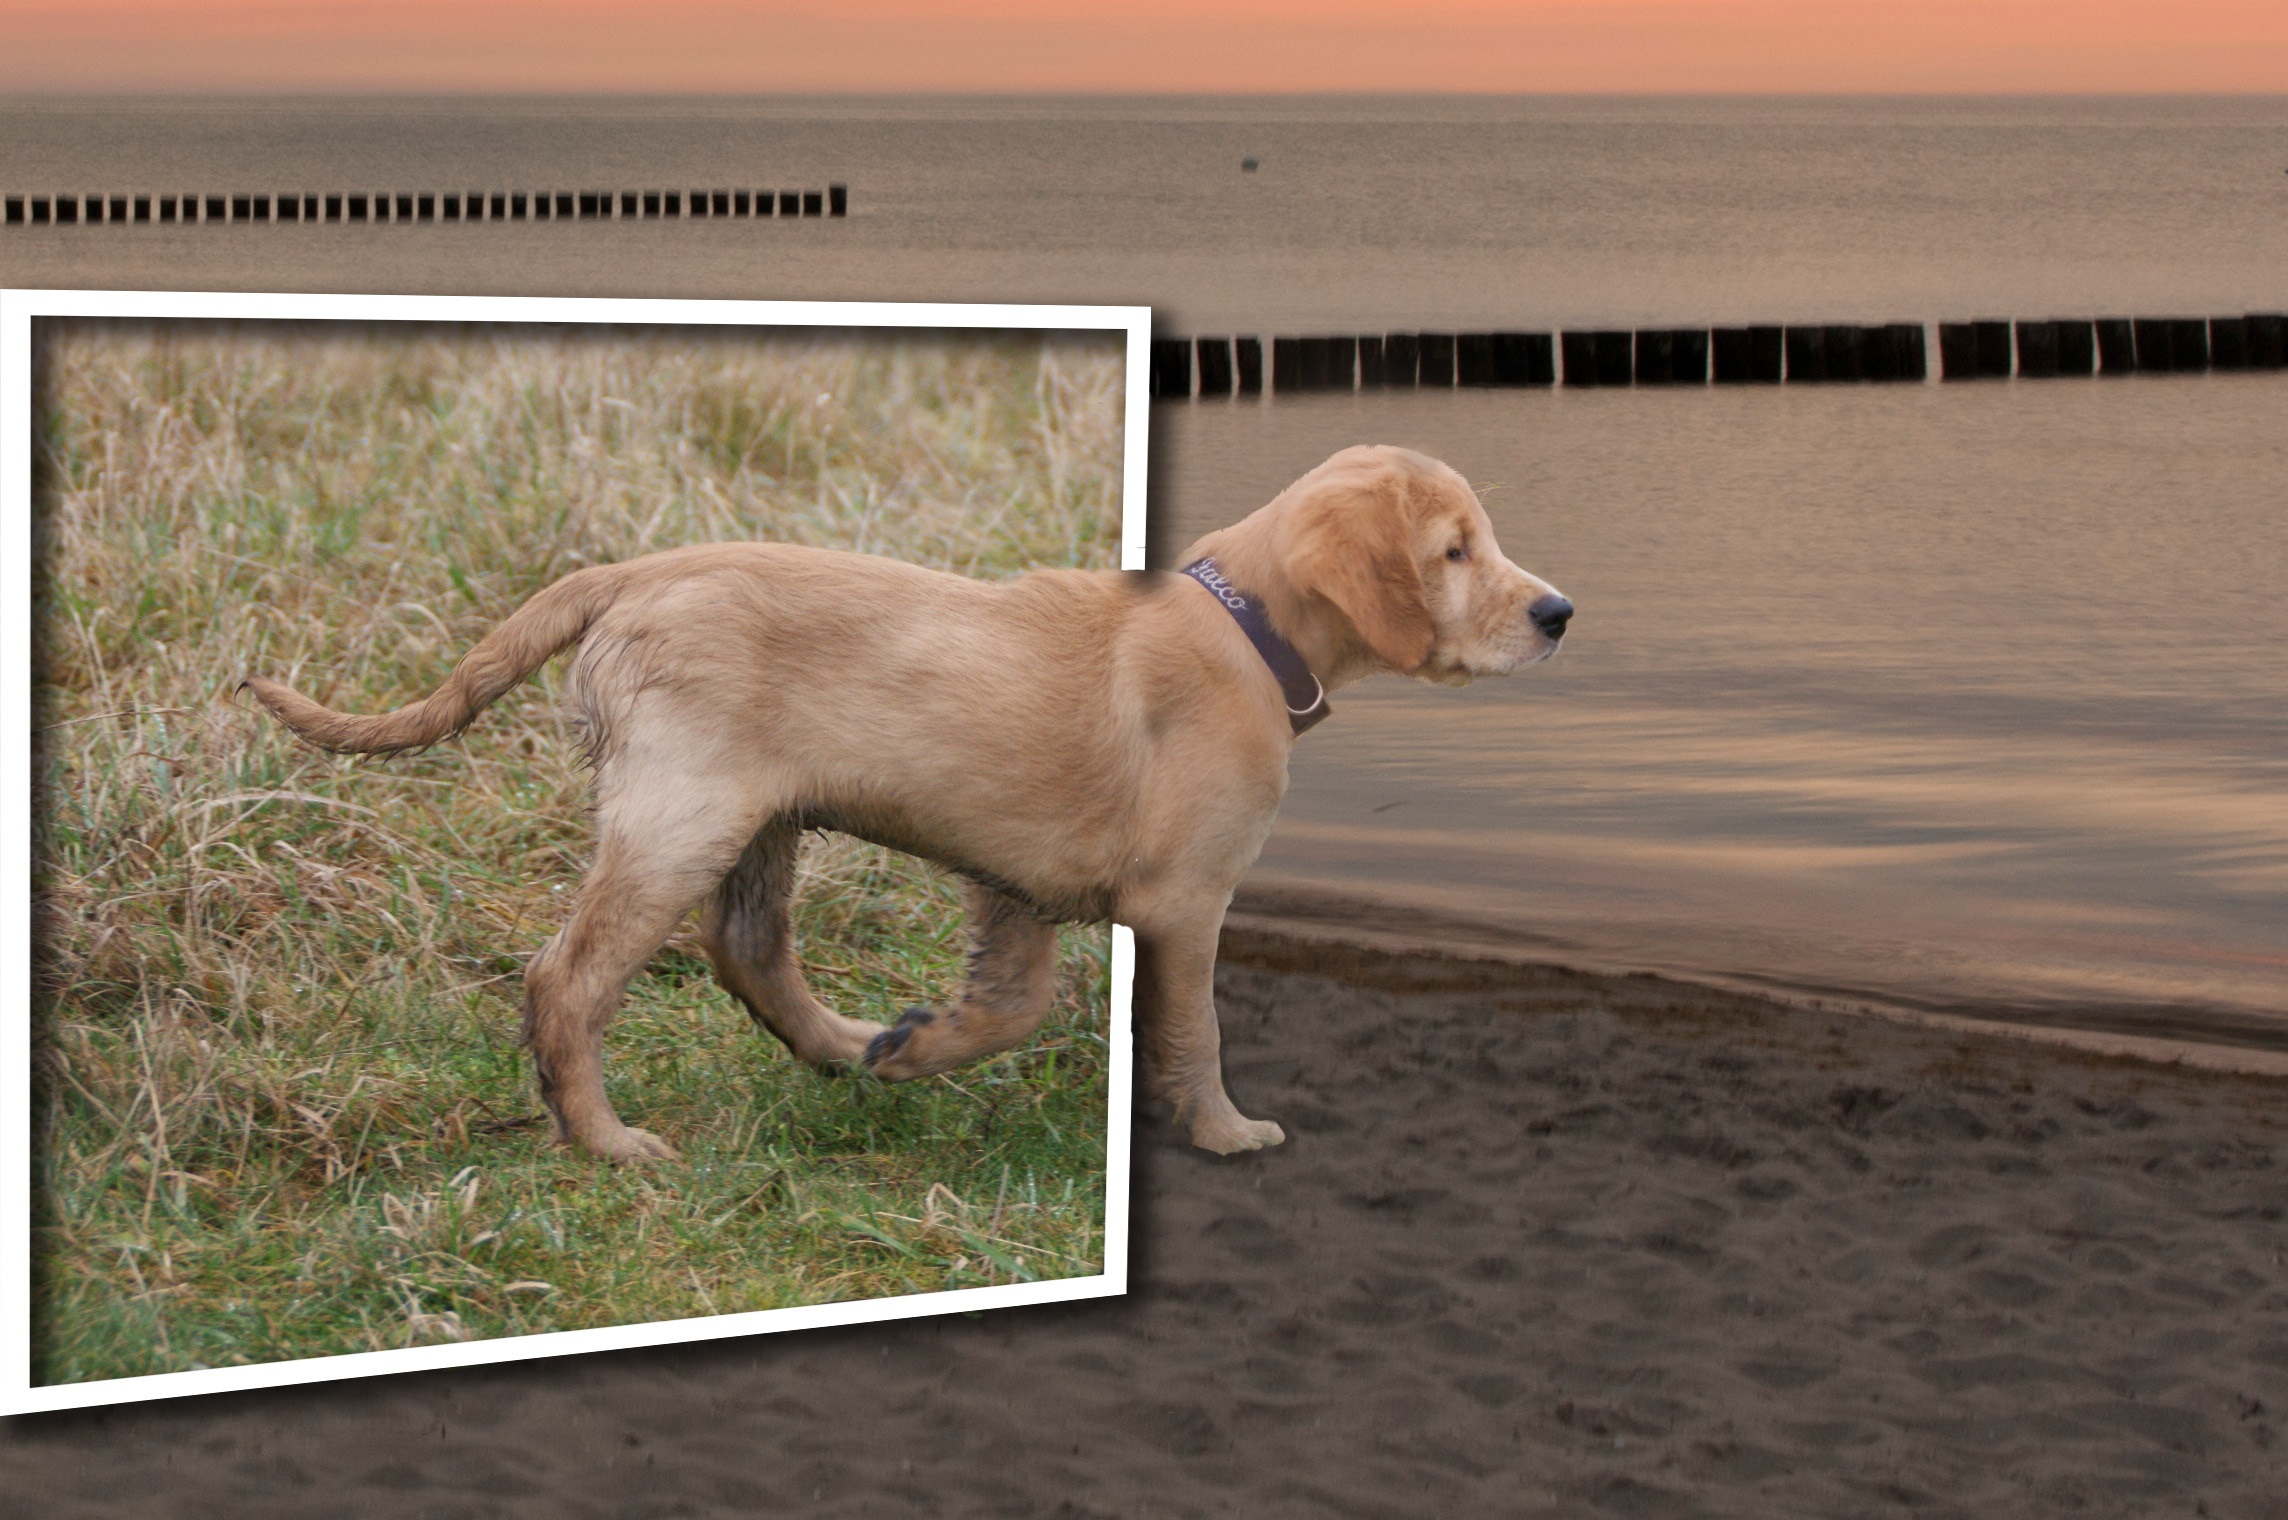
landscape, water, puppy, dog, mammal, fauna, art, golden retriever, mirror, vertebrate, labrador retriever, fantasy, mirroring, retriever, photo montage, saluki, street dog, dog like mammal